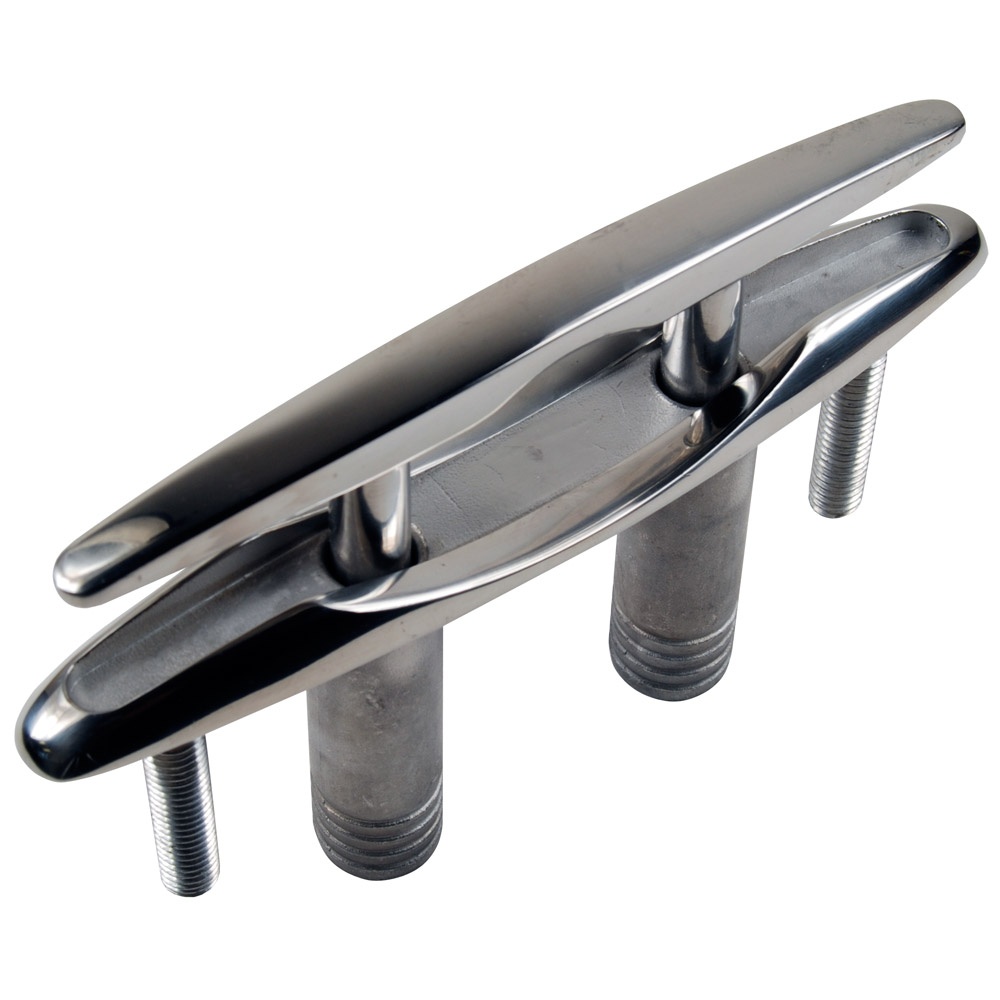
Whitecap Pull Up Stainless Steel Cleat - 6" [6709]
Description: 316 S.S. No saw needed to install cleats. Drill & Drop into place. No special socket lengths needed to affix nuts when installing locking nuts. Overall length - 6-3/4" Overall width - 1-1/4" Depth - -9/16" Cleat length - 6" Stud length - 1-7/8" Barb size - 3/4" Max rope dia. - 7/8" Specifications: Size: 6" Finish: Polished Construction: Stainless Steel Box Dimensions: 3"H x 5"W x 8"L WT: 1.45 lbs UPC: 725060670917
Brand: Whitecap
Category: Vehicles & Parts > Vehicle Parts & Accessories > Watercraft Parts & Accessories > Docking & Anchoring > Dock Cleats